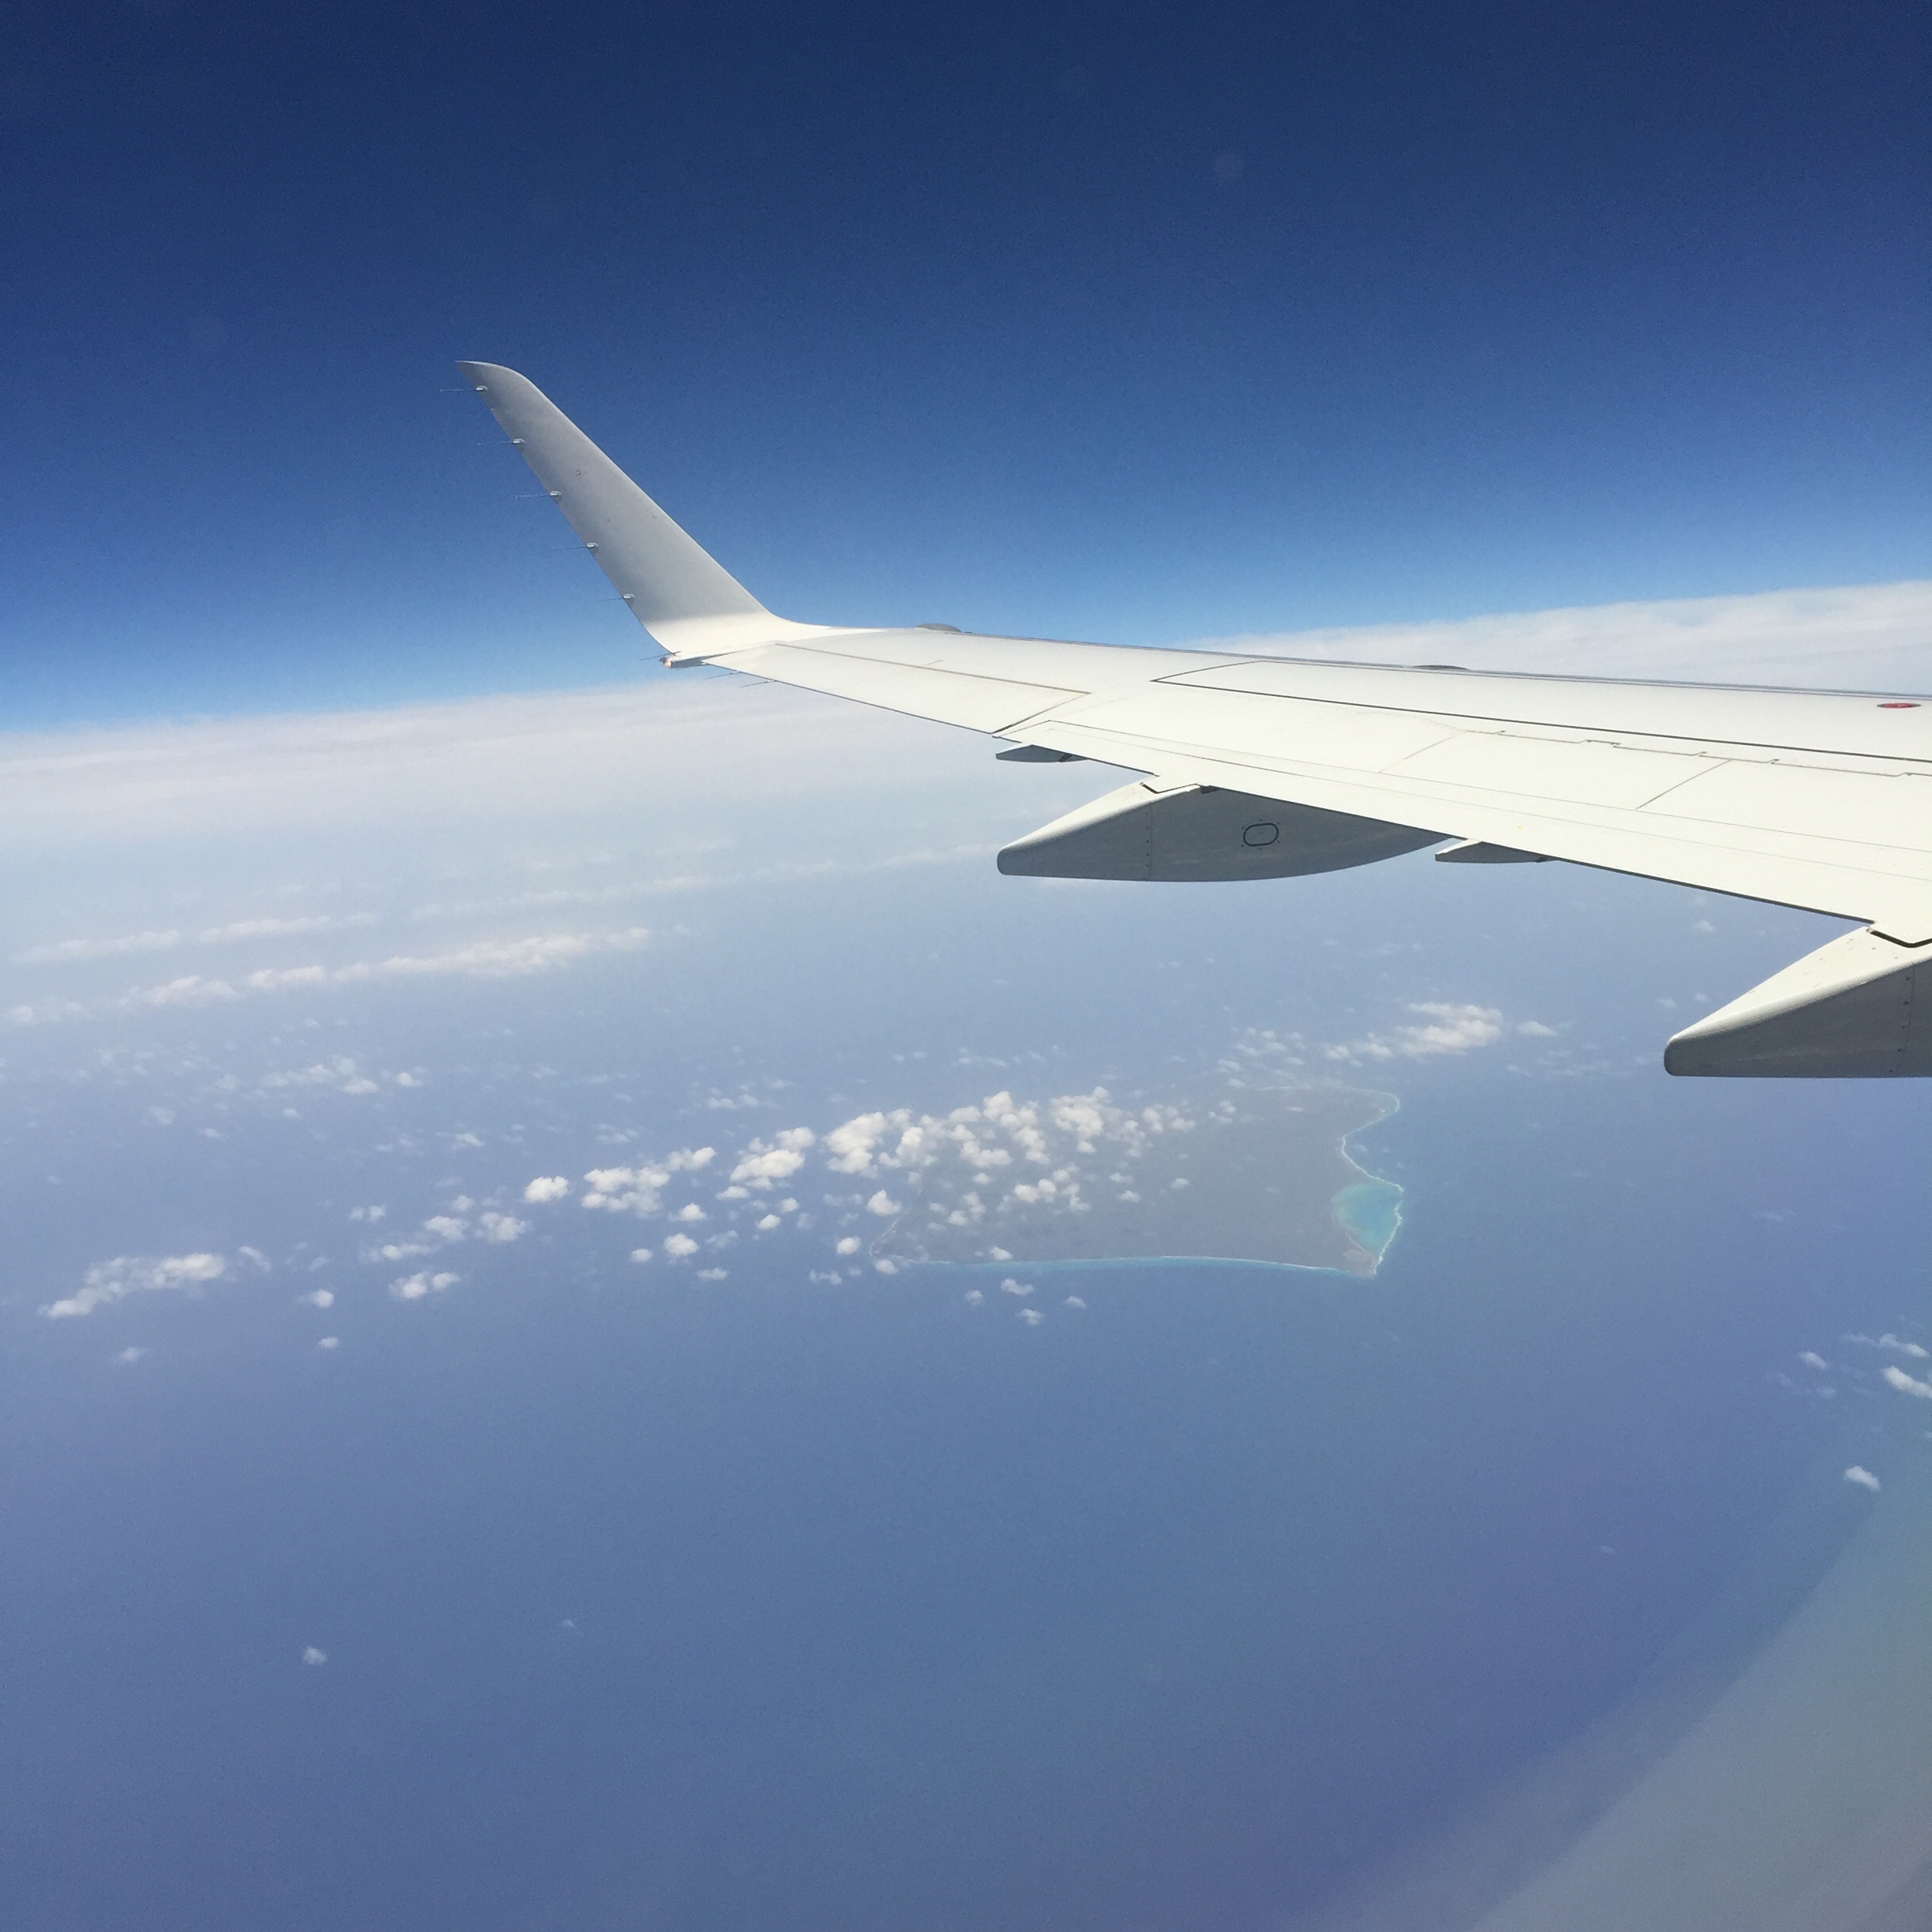
wing, sky, atmosphere, airplane, aircraft, vehicle, airline, aviation, flight, airliner, takeoff, jet aircraft, air travel, atmosphere of earth